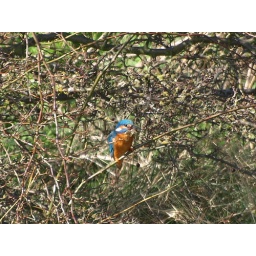
Kingfisher at Heybrifge Essex. In tree with fish in mouth